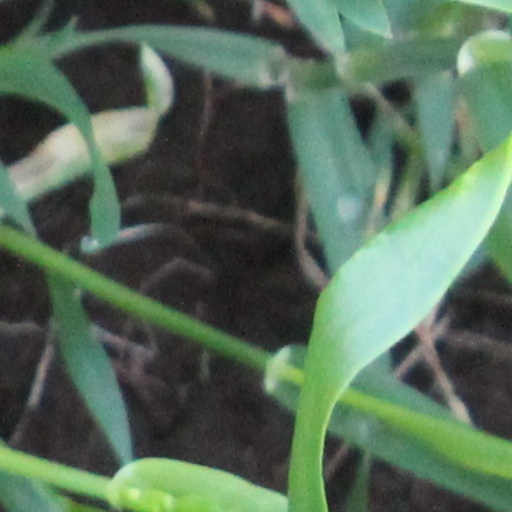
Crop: wheat